Aung San Suu Kyi

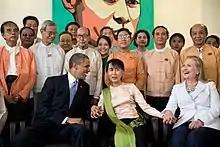
US President Barack Obama and Secretary of State Hillary Clinton with Aung San Suu Kyi and her staff at her home in Yangon, 2012

On 1 April 2012, the NLD announced that Aung San Suu Kyi had won the vote for a seat in Parliament. A news broadcast on state-run MRTV, reading the announcements of the Union Election Commission, confirmed her victory, as well as her party's victory in 43 of the 45 contested seats, officially making Aung San Suu Kyi the Leader of the Opposition in the Pyidaungsu Hluttaw.